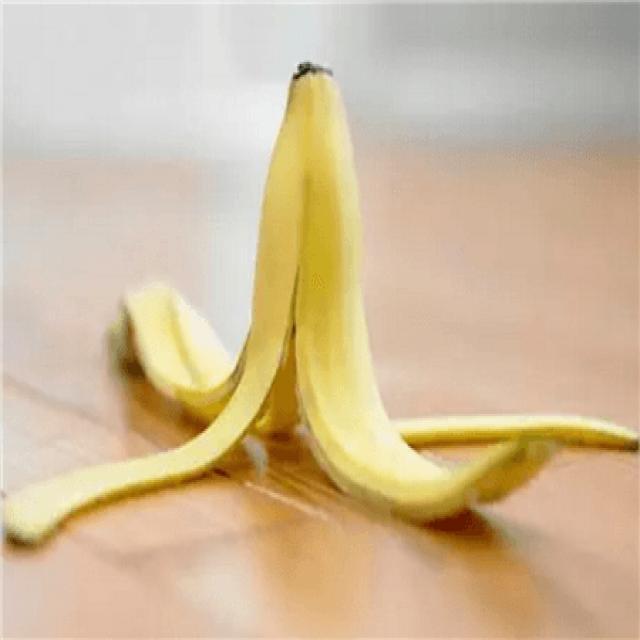
Label: bananas